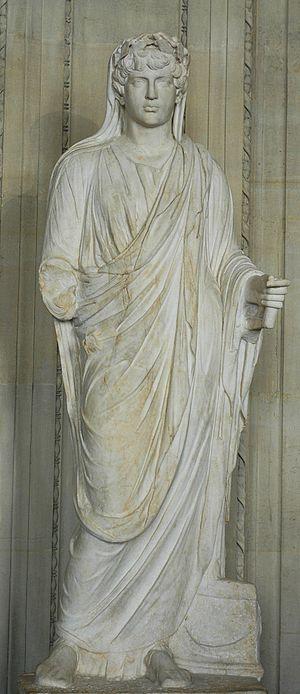
Antinoüs (117–138 ap. J.-C.) en prêtre du culte impérial. Statue en marbre, Cyrène (Libye), hauteur 2,1 mètres. Español: Antinoo (117-138), representado como sacerdote del culto imperial. Estatua de mármol de 2,10 m de altura, hallada en la antigua ciudad de Cirene (Libia).